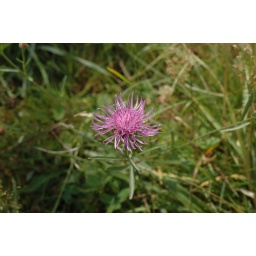
wild flower in the jura mountains